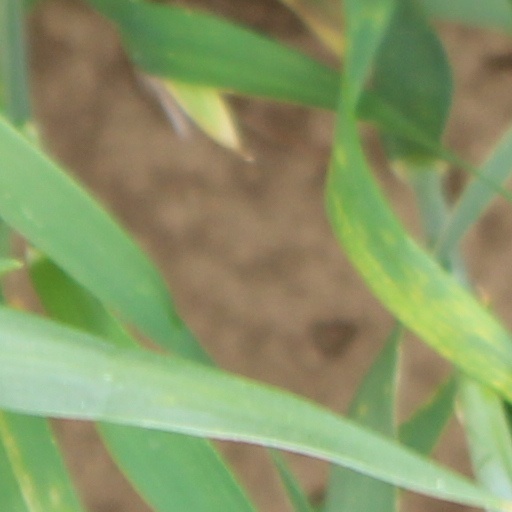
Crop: wheat